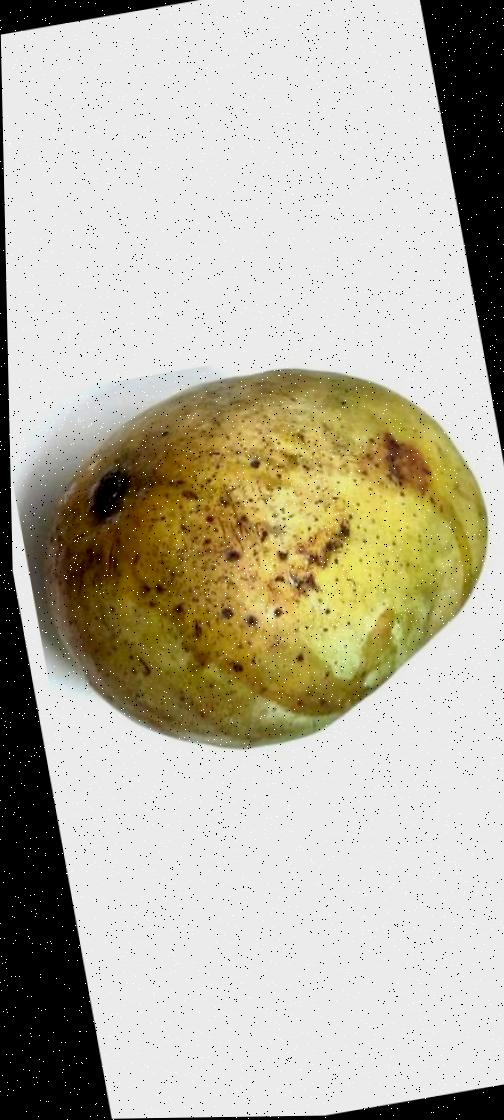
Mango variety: Fazli Classic